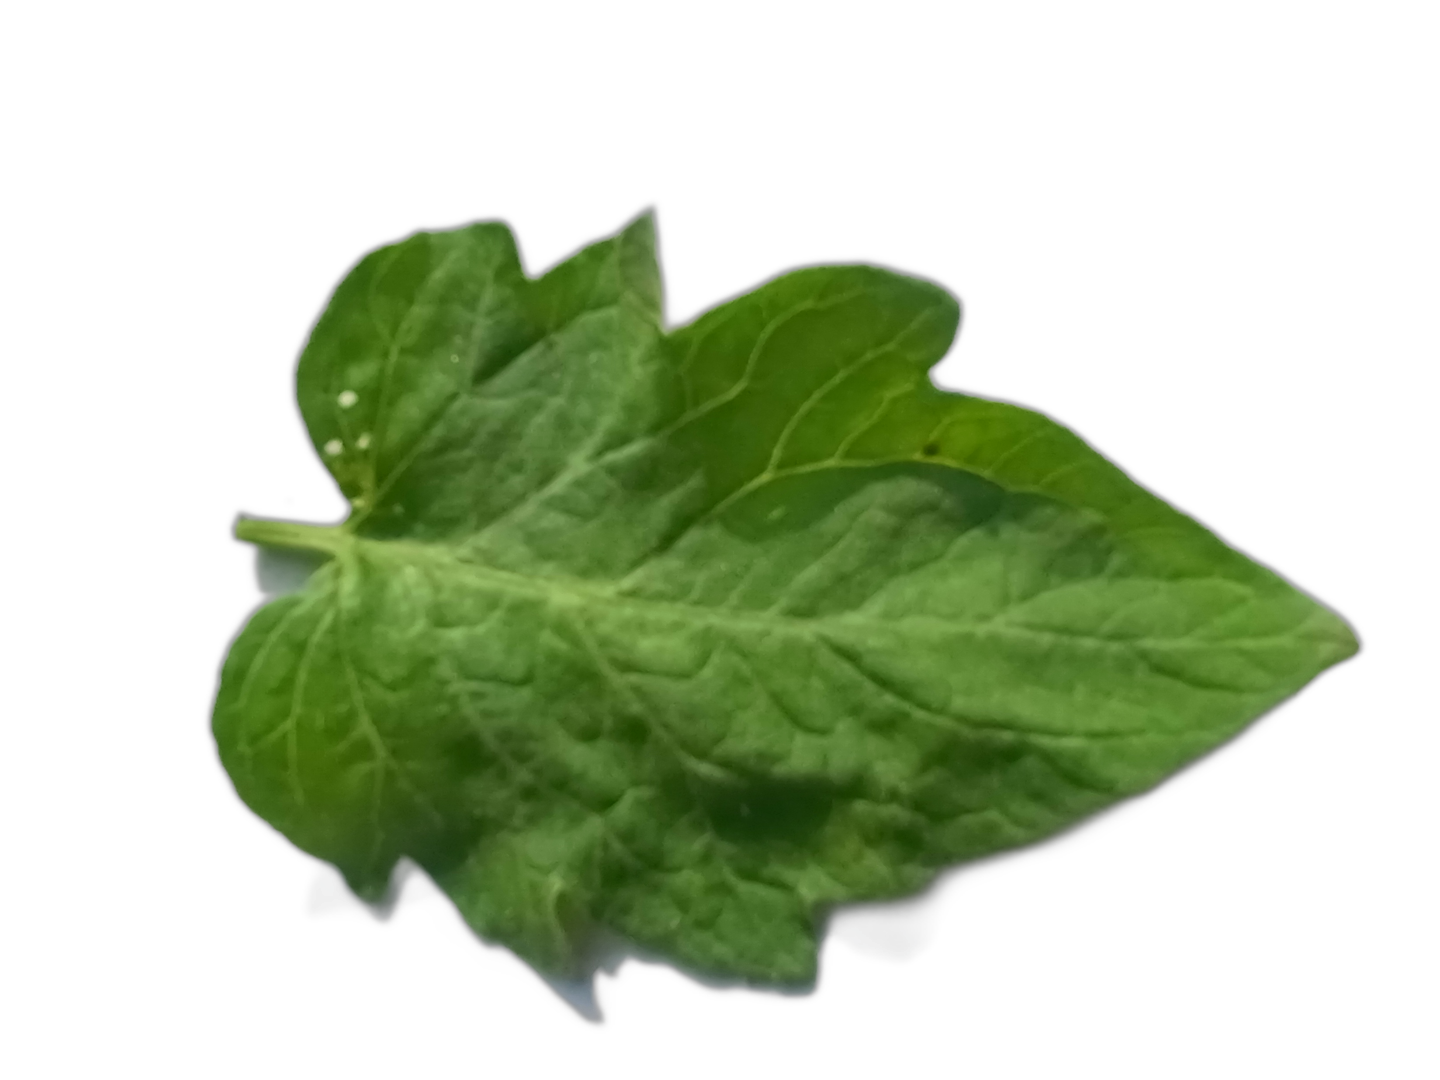
Crop: Tomato
Label: Mosaic